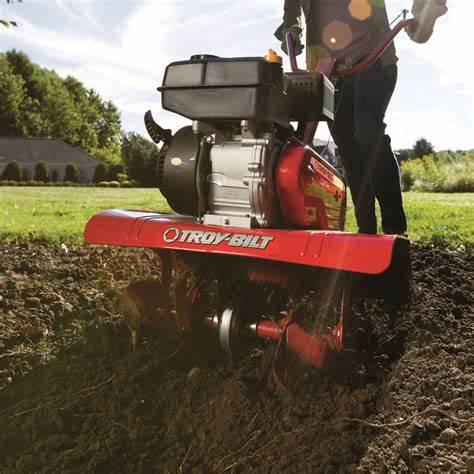
Mtu akitumia mashine ya kulainisha na kuchanganyia udongo. Hii ni mojawapo ya mashine muhimu ya kuandaa shamba kabla ya kupanda mazingira ya kijani kibichi, miti nyuma ikionekana kwa shughuli inayofanyika kwenye bustani ya shamba la wazi.